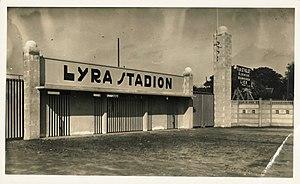
Le Koninklijke Lyra est un ancien club de football belge, localisé à Lierre. Le club est fondé en 1909, et est à l'origine un club omnisport, bien qu'il n'ait que des sections football et gymnastique à ce moment-là. D'autres sports auront plus tard leur section au Lyra, comme le tennis, le basket, ou l'athlétisme. Cet article ne parle que de la section football. Le club dispute 52 saisons dans les séries nationales, mais en 1972, à la suite de résultats sportifs en baisse, des difficultés financières apparaissent, et le club doit fusionner avec le grand rival du Lierse. Certains sympathisants du Lyra refusent cette fusion, et recréent un "nouveau Lyra".
Le Lyrastadion était un stade football situé dans la Mechelsesteenweg, dans la partie occidentale de la ville de Lierre en Province d'Anvers en Belgique. Le stade tire son nom d'un ancien club, le Lyra qui a évolué douze saisons dans la plus haute division belge. L'enceinte a fermé ses portes en mai 2014.